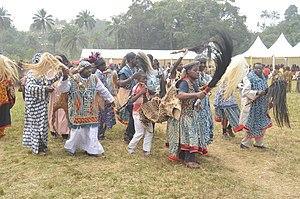
Pendant les funérailles en pays bamiléké This is an image from Cameroon